Tirukozhambiam Kokileswarar Temple

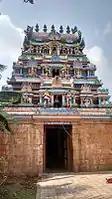

Tirukozhambiam Kokileswarar Temple (திருக்கோழம்பியம் கோகிலேஸ்வரர் கோயில்) is a Hindu temple located at Thanjavur district of Tamil Nadu, India. The presiding deity is Shiva. He is called as Kokileswarar. His consort is Soundara Nayaki.